Hermitage Piano Trio

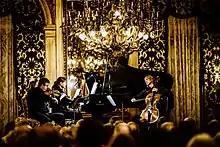
Hermitage Piano Trio in Concert

Hermitage Piano Trio is an American piano trio, whose work has been nominated for three Grammy Awards. It is one of the few full-time piano trios based in the United States, performing a wide-range of classical music repertoire. The members that comprise the trio are Misha Keylin (violin), Sergey Antonov (cello) and Ilya Kazantsev (piano).